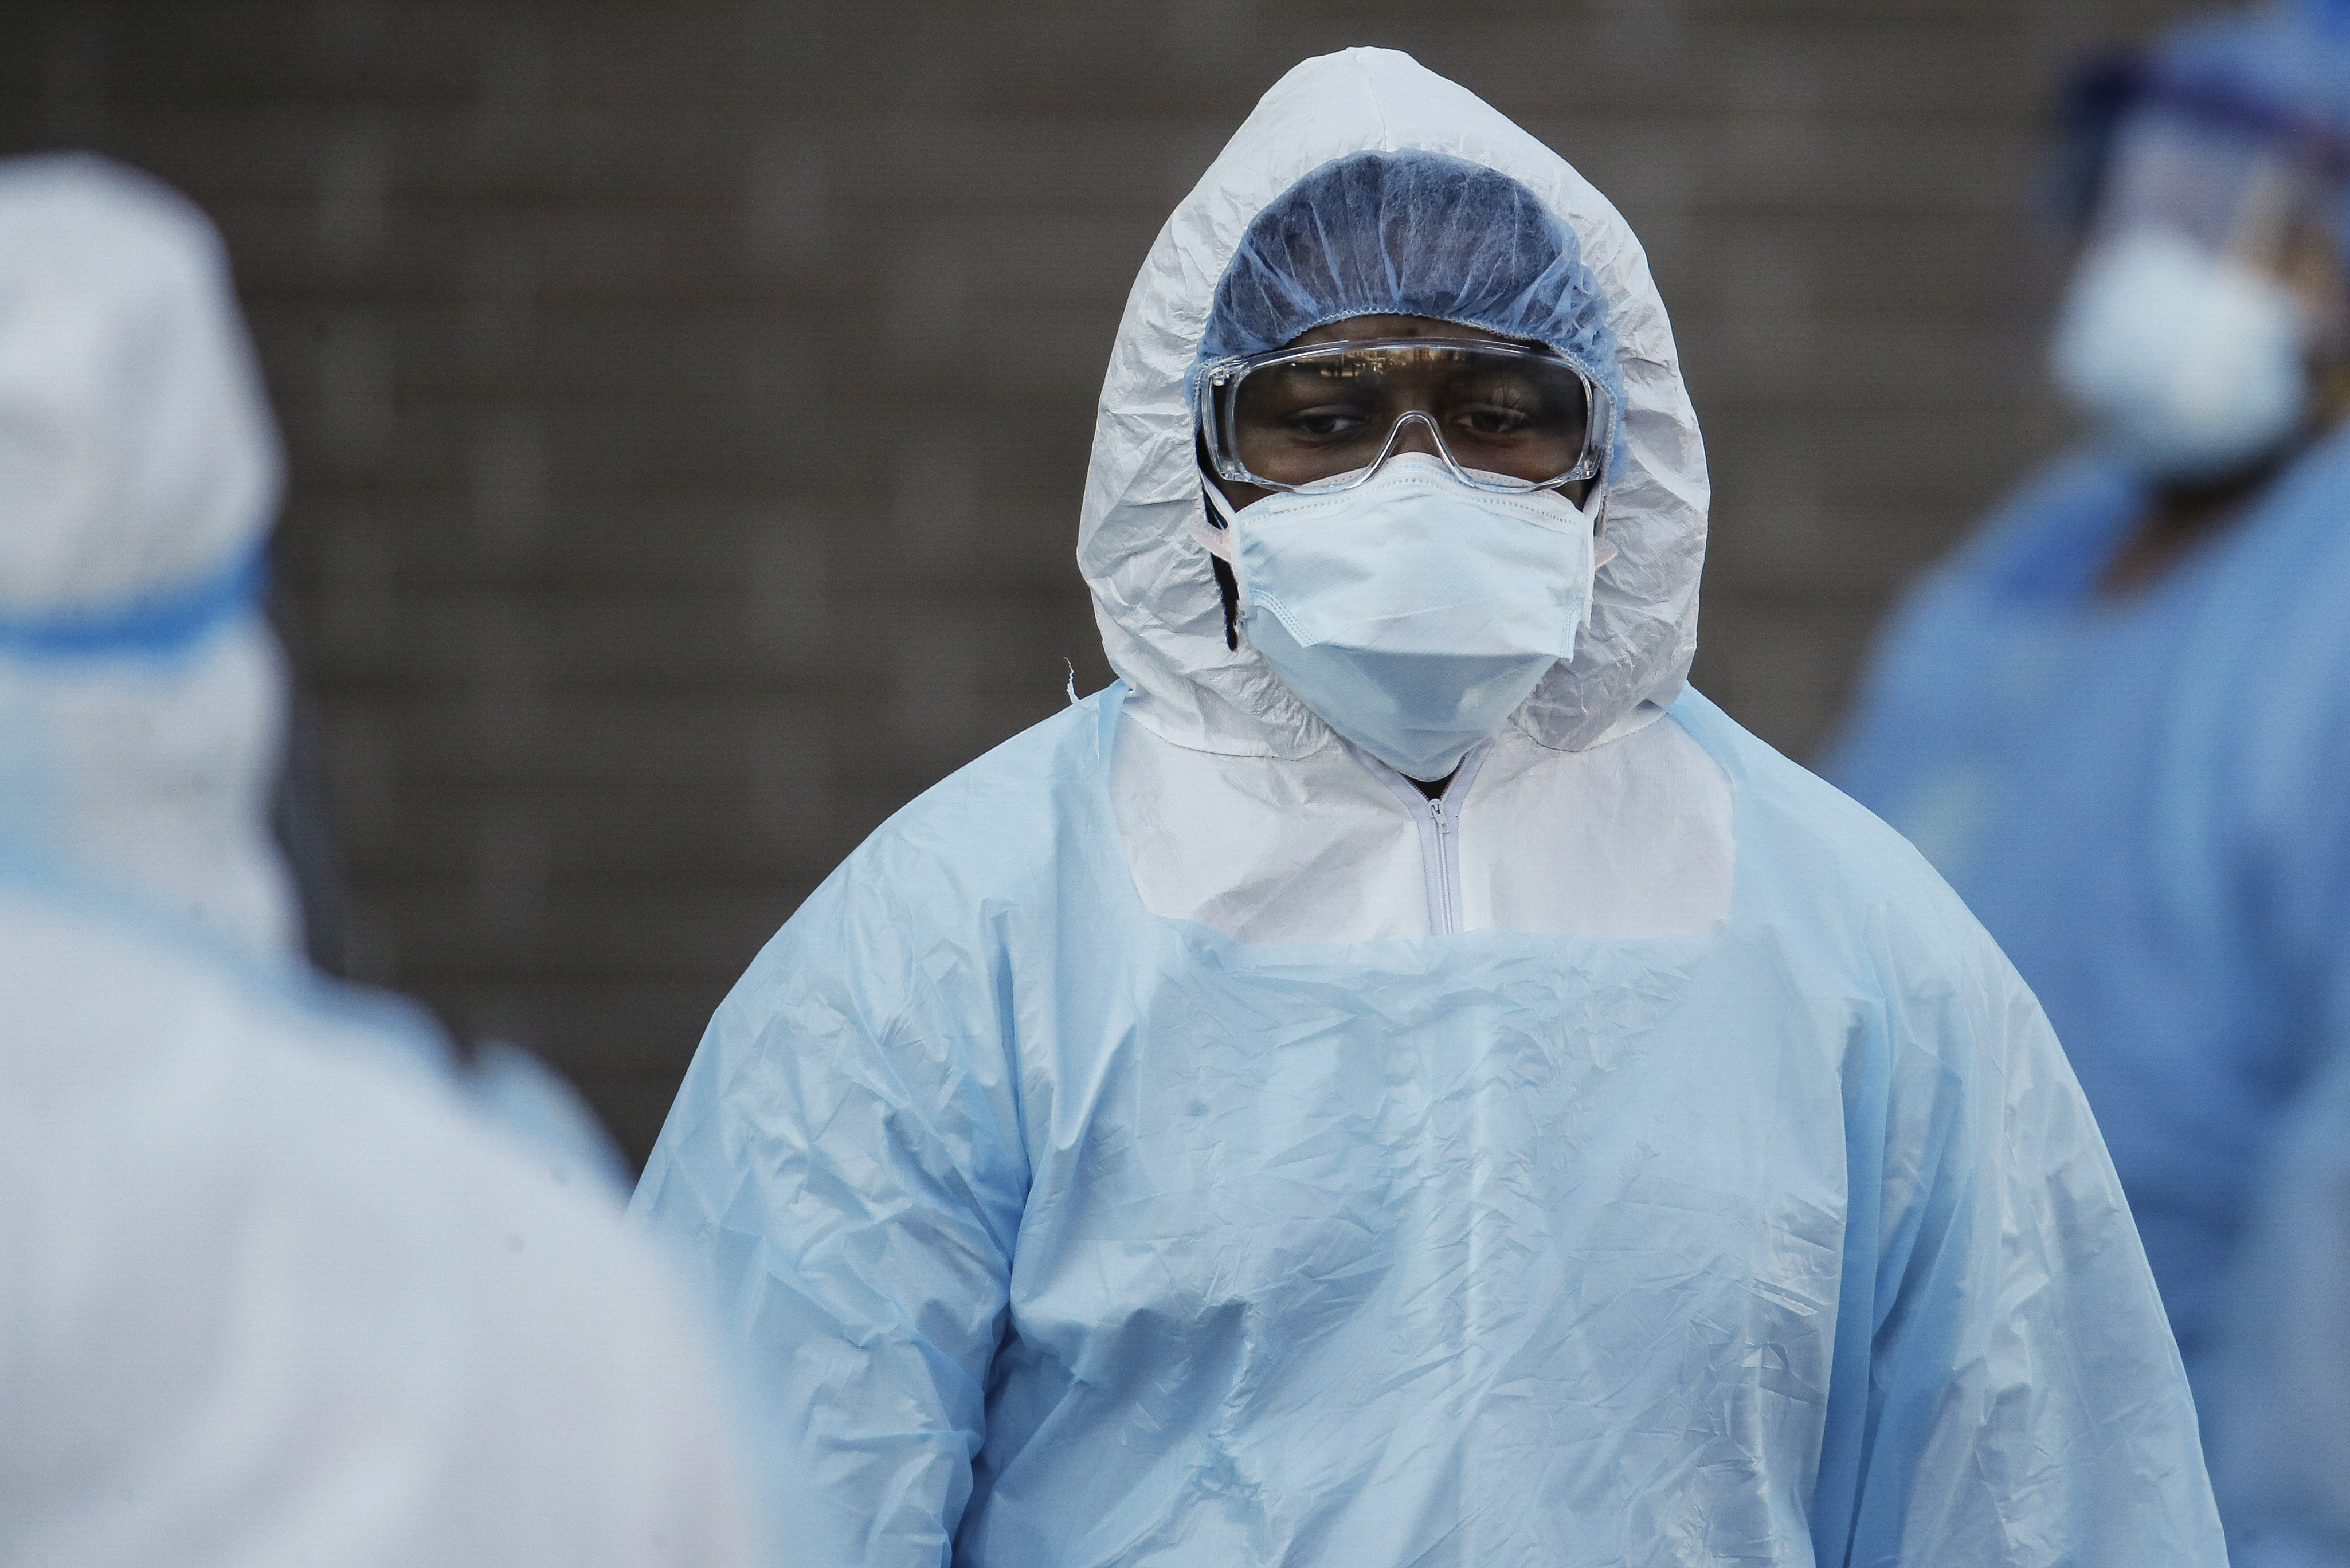
Objects detected:
Mask
Goggles
Mask
Coverall
Coverall
Coverall